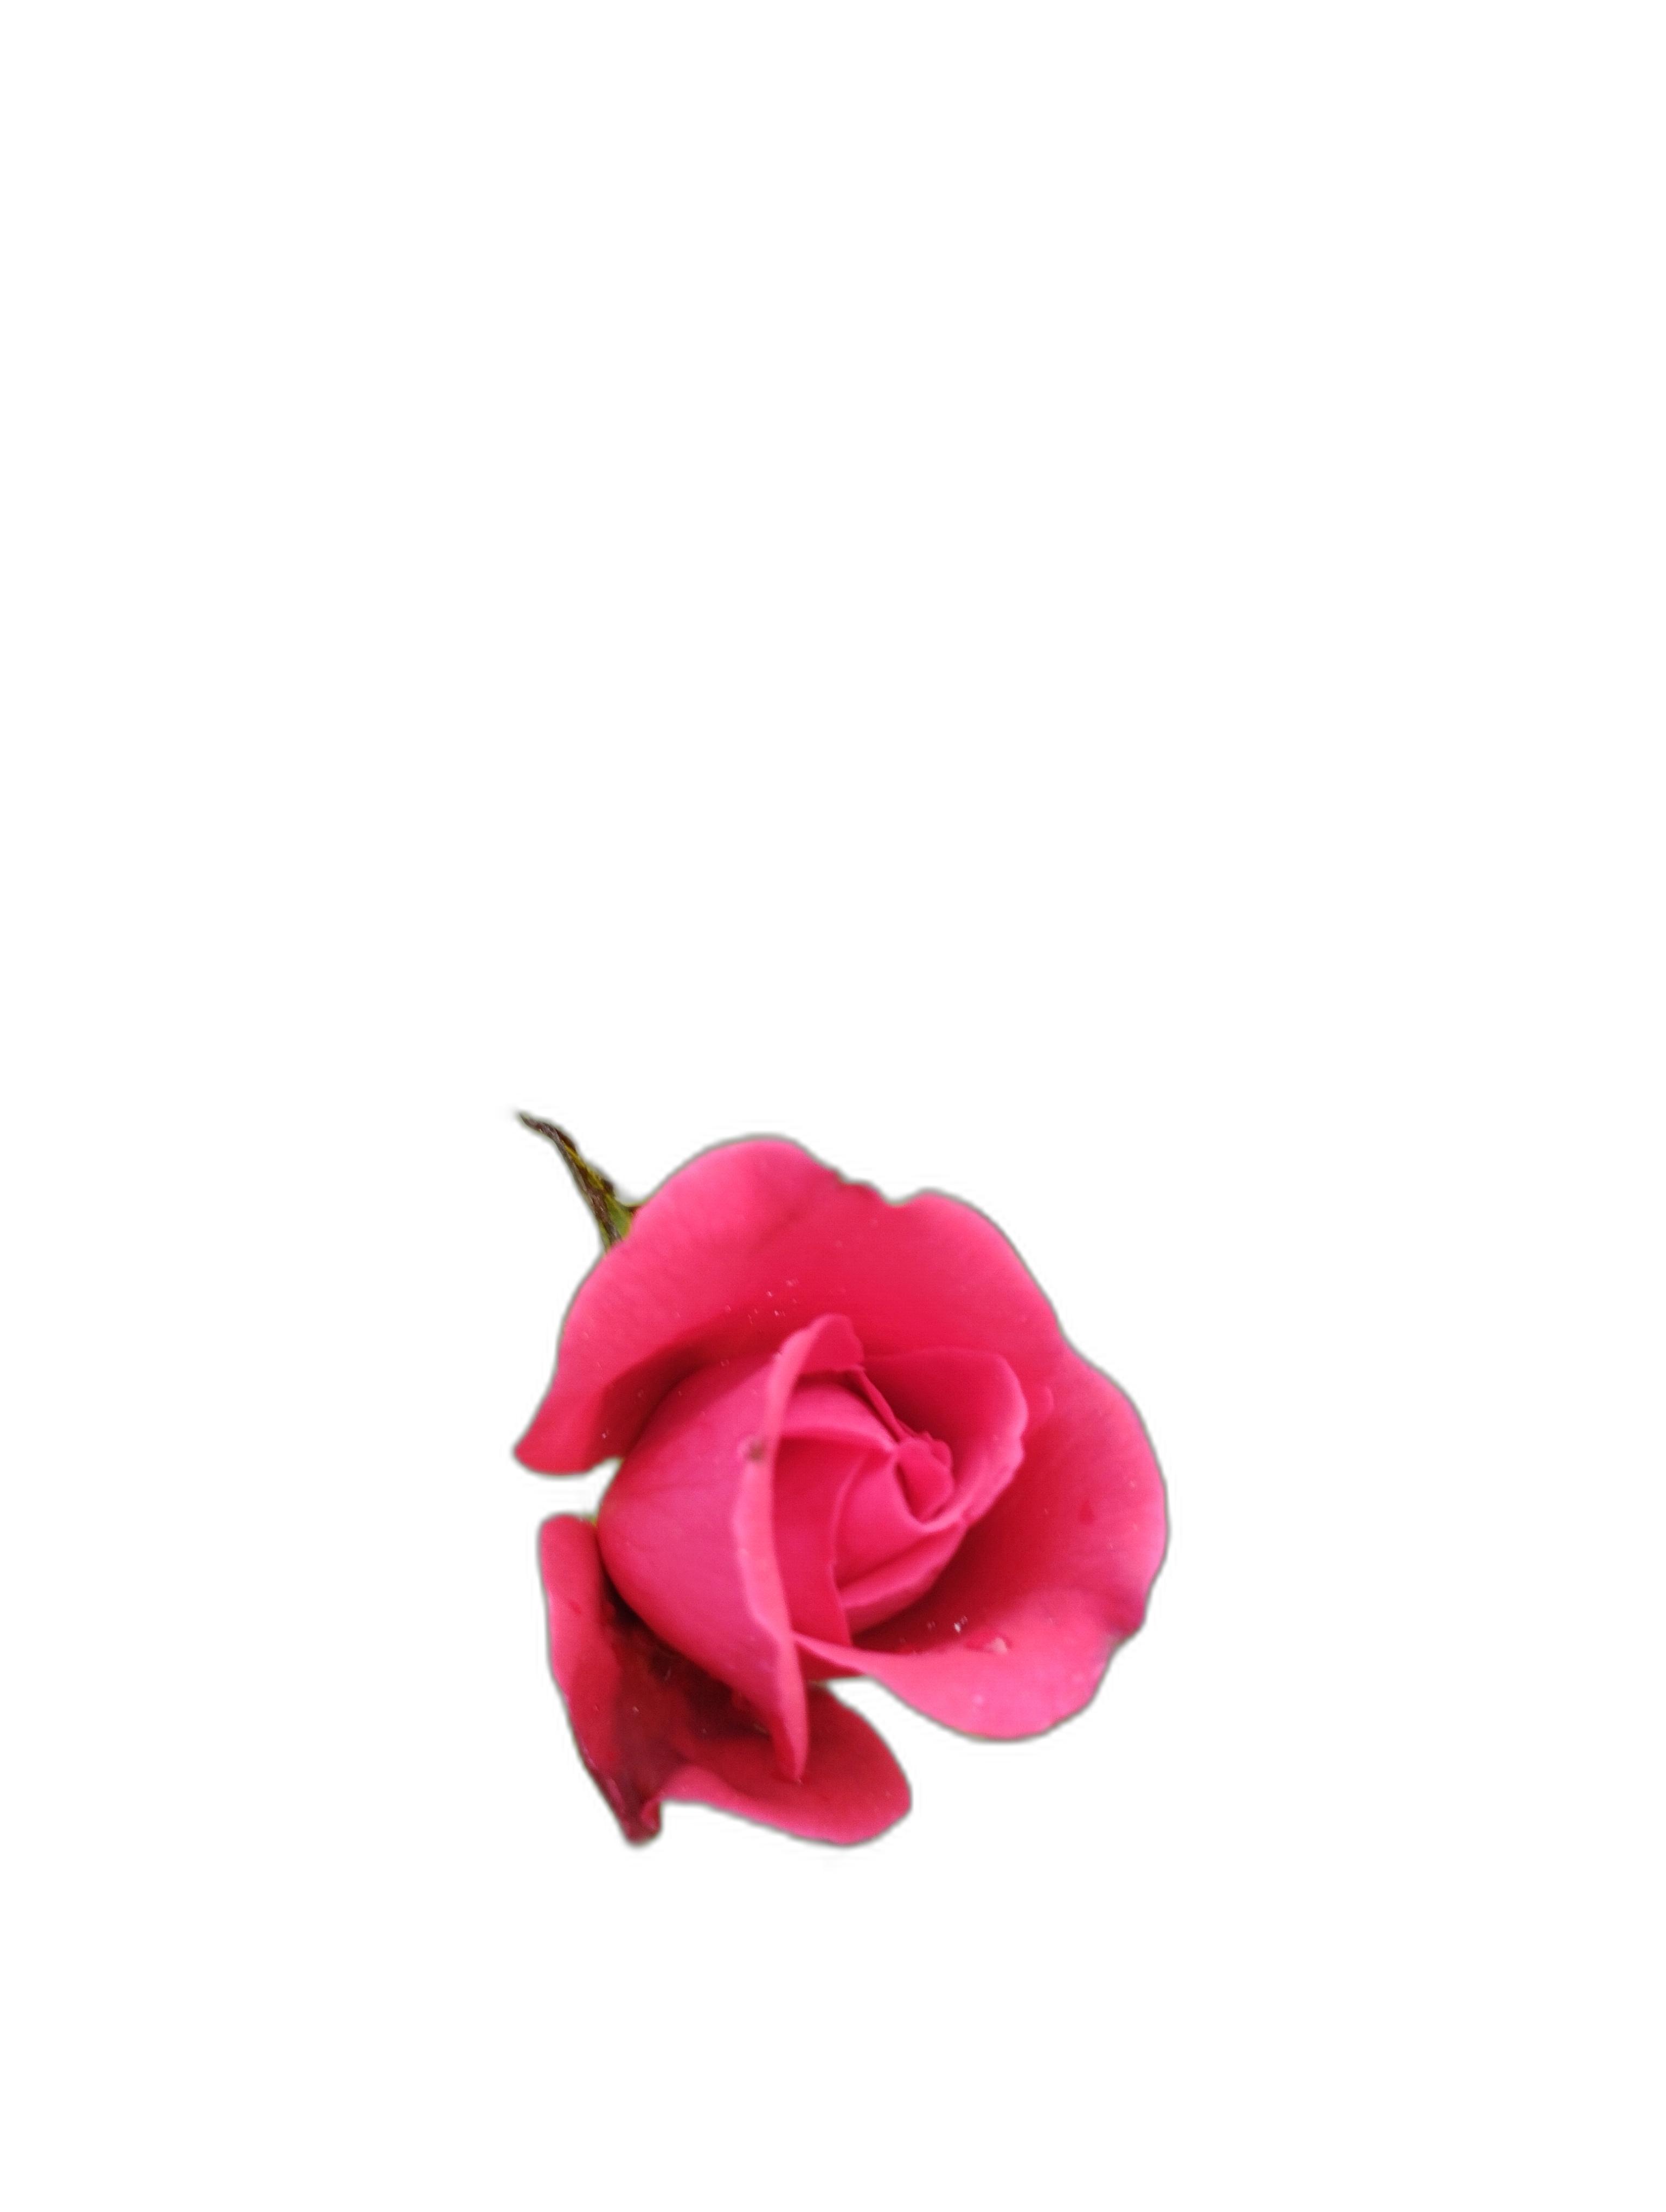
Label: Rose